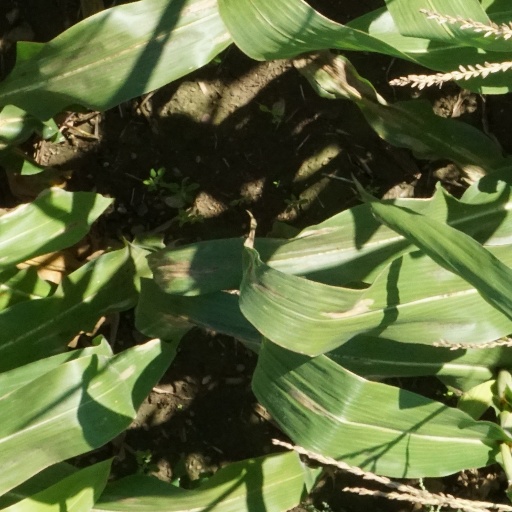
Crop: maize; corn